Ganondagan State Historic Site

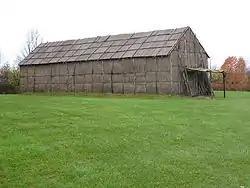
Ganondagan Long House

Ganondagan State Historic Site, (pronounced ga·NON·da·gan) also known as Boughton Hill, is a Native American historic site in Ontario County, New York in the United States. Location of the largest Seneca village of the 17th century, the site is in the present-day Town of Victor, southwest of the Village of Victor. The village was also referred to in various spellings as Gannagaro, Canagora, Gandagora, Gandagaro and Gannontaa.